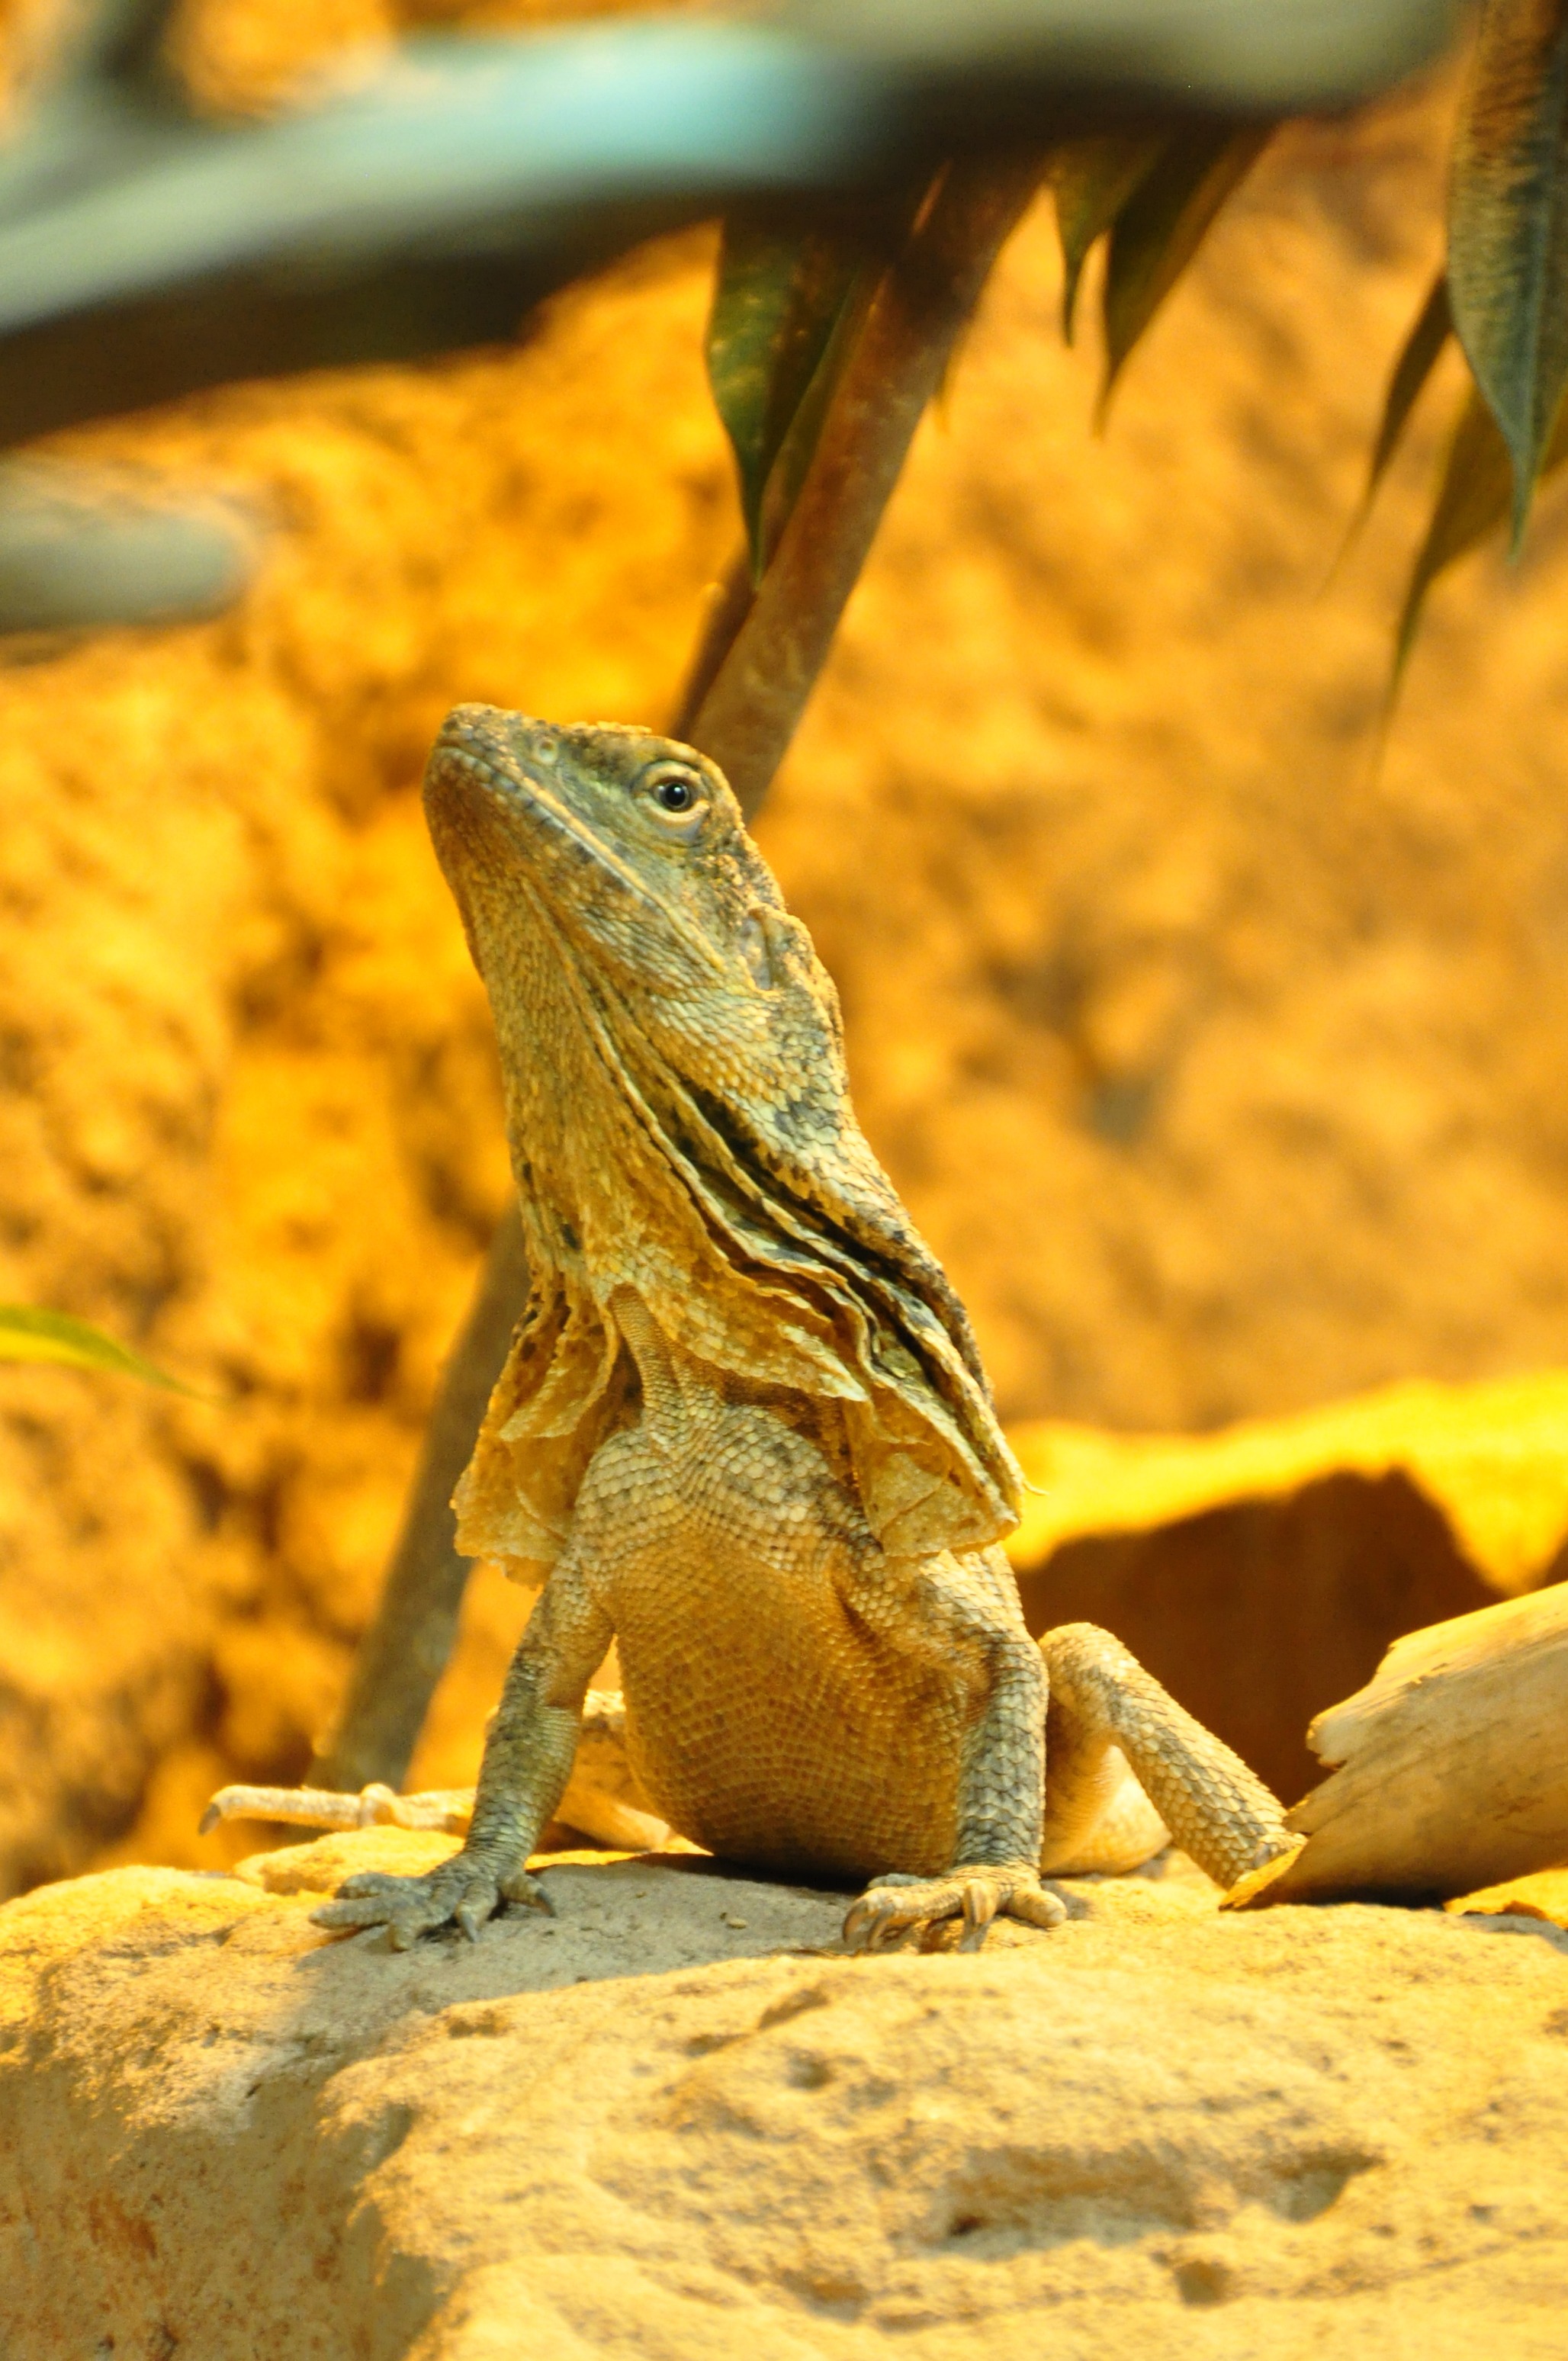
nature, animal, wildlife, reptile, iguana, fauna, lizard, close up, vertebrate, macro photography, agamidae, agama, scaled reptile, frill necked lizard